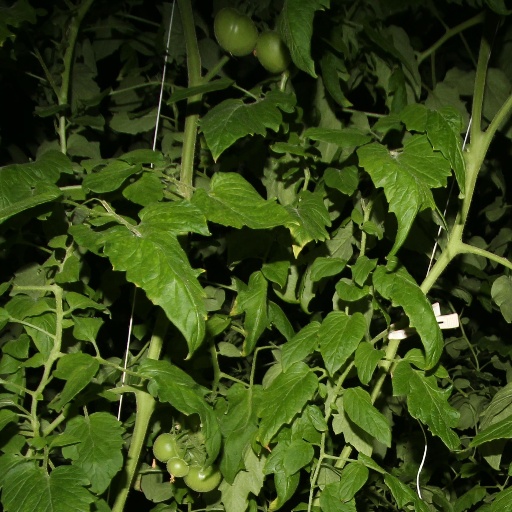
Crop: tomato